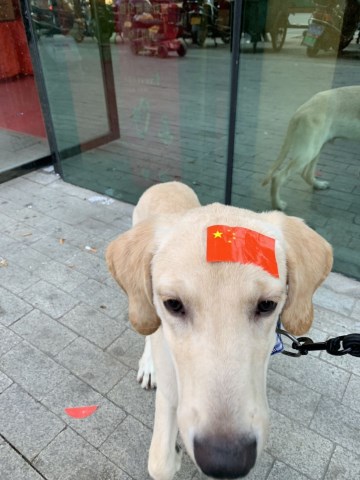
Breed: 3580-n000122-Labrador_retriever